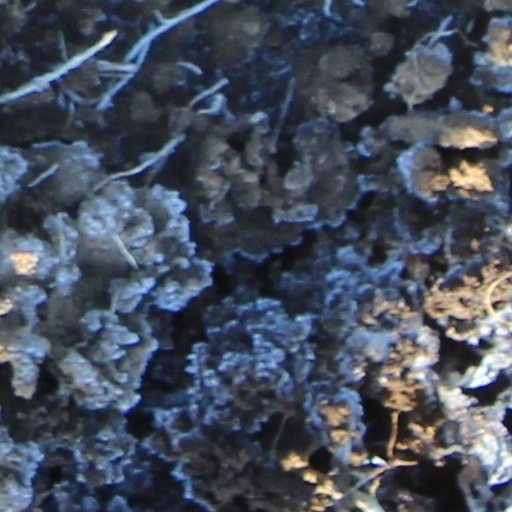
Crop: wheat